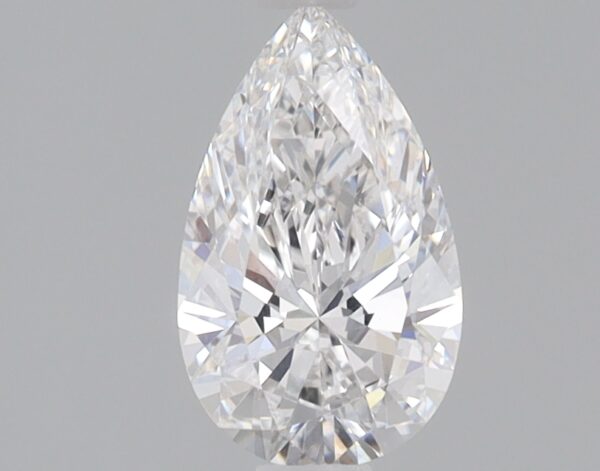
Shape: pear
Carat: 0.73
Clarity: VS1
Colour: E
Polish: EX
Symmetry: EX
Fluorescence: NONE
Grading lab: IGI
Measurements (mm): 8.38 x 5.05 x 3.06